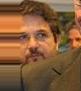
Age: 68